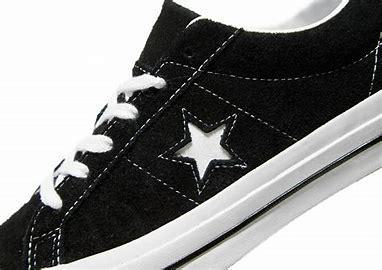
Brand: Converse
Model: One Star